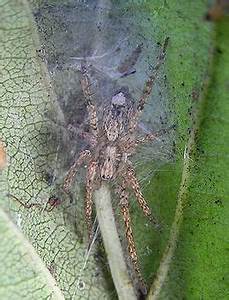
Label: spider